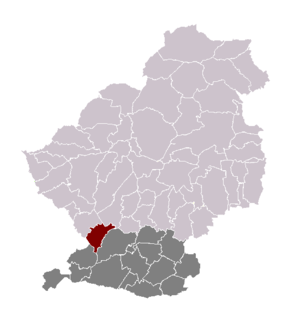
Goeulzin dans son canton et son arrondissement
Gœulzin est une commune française située dans le département du Nord, en région Hauts-de-France.